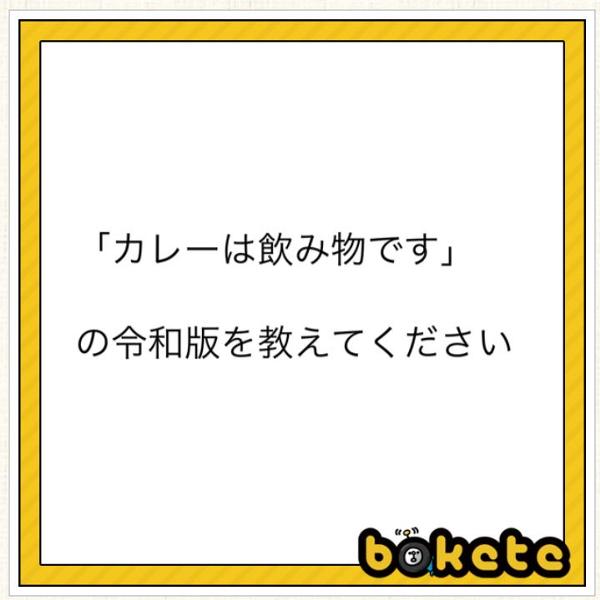
回答: 自民党は統一教会です